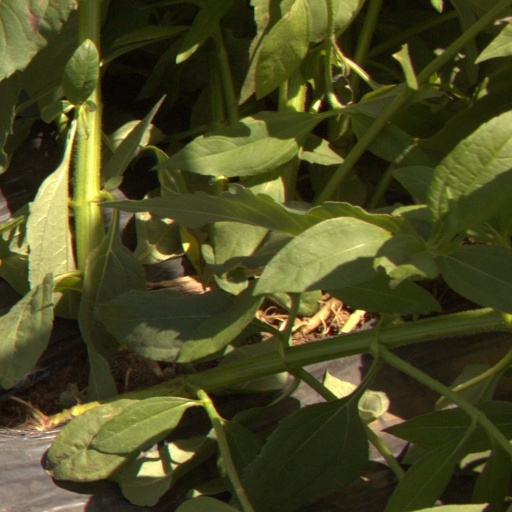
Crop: Jerusalem artichoke